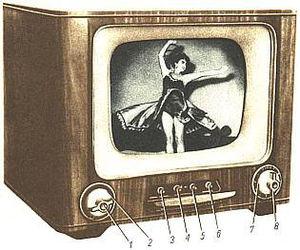
La télévision analogique terrestre ou TAT était l'ensemble du réseau de diffusion de terre composé d'émetteurs et de réémetteurs locaux. Ce réseau utilisait des ondes dites hertziennes.
Conseil fédéral